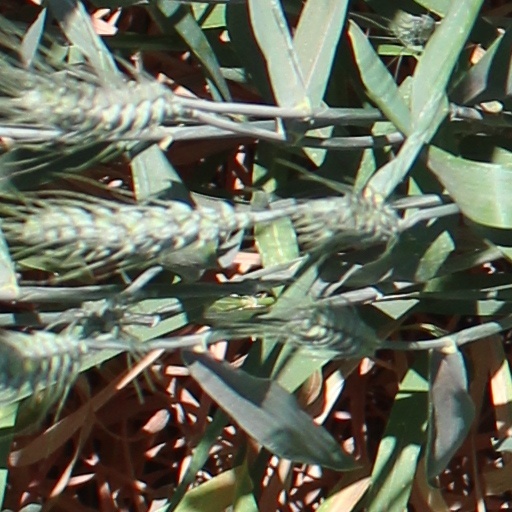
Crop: wheat